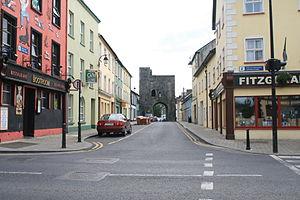
Kilmallock est une ville du comté de Limerick en République d'Irlande.